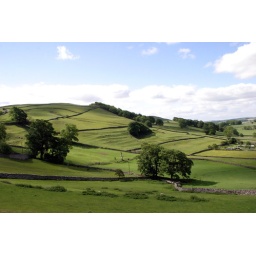
green fields bounded by rock walls